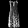
Label: Dress